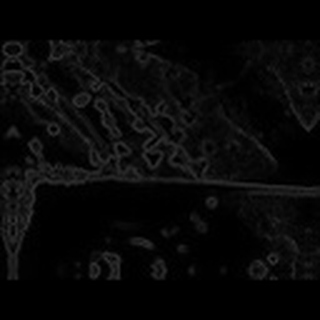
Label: cotton_bacterial_blight